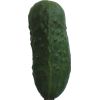
Label: Cucumber 1